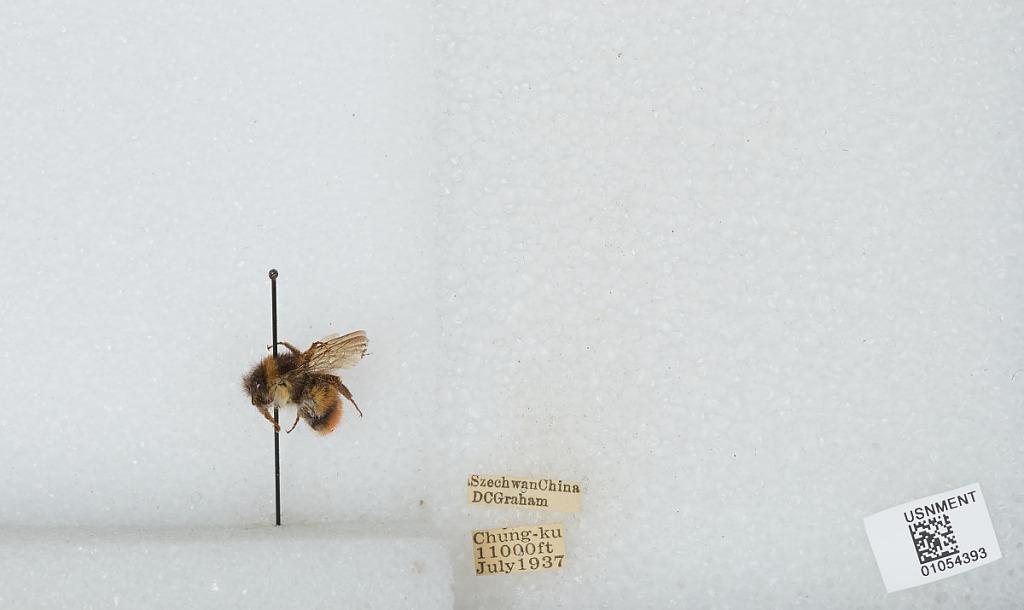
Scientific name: Bombus sp.
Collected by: D. Graham
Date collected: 1937-7-
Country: China
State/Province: Sichaun
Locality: Chung-ku